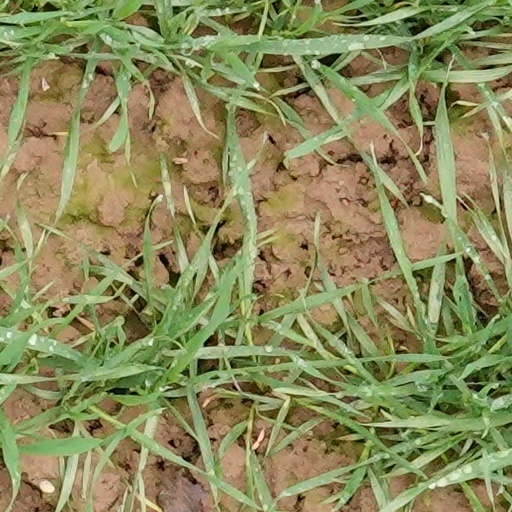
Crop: wheat